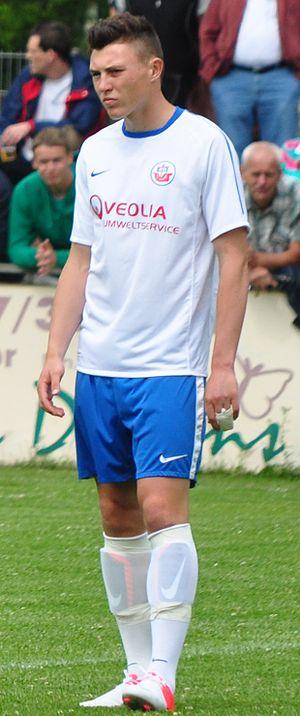
Nils Quaschner est un footballeur allemand né le 22 avril 1994 à Stralsund. Il évolue au poste d'attaquant à Arminia Bielefeld.